Ainu culture

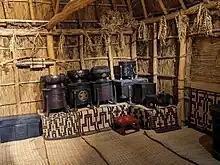
Lacquerware displayed in the iyoiki gallery inside the cise (Hokkaido Museum)

Before the modern era, the Ainu prized as treasure some of the items they acquired from other cultures through trade. The Ainu treasures included swords such as the Ainu sword, silverware, Chinese silk fabrics (Ezo brocade), lacquerware, and feathers of birds of prey.